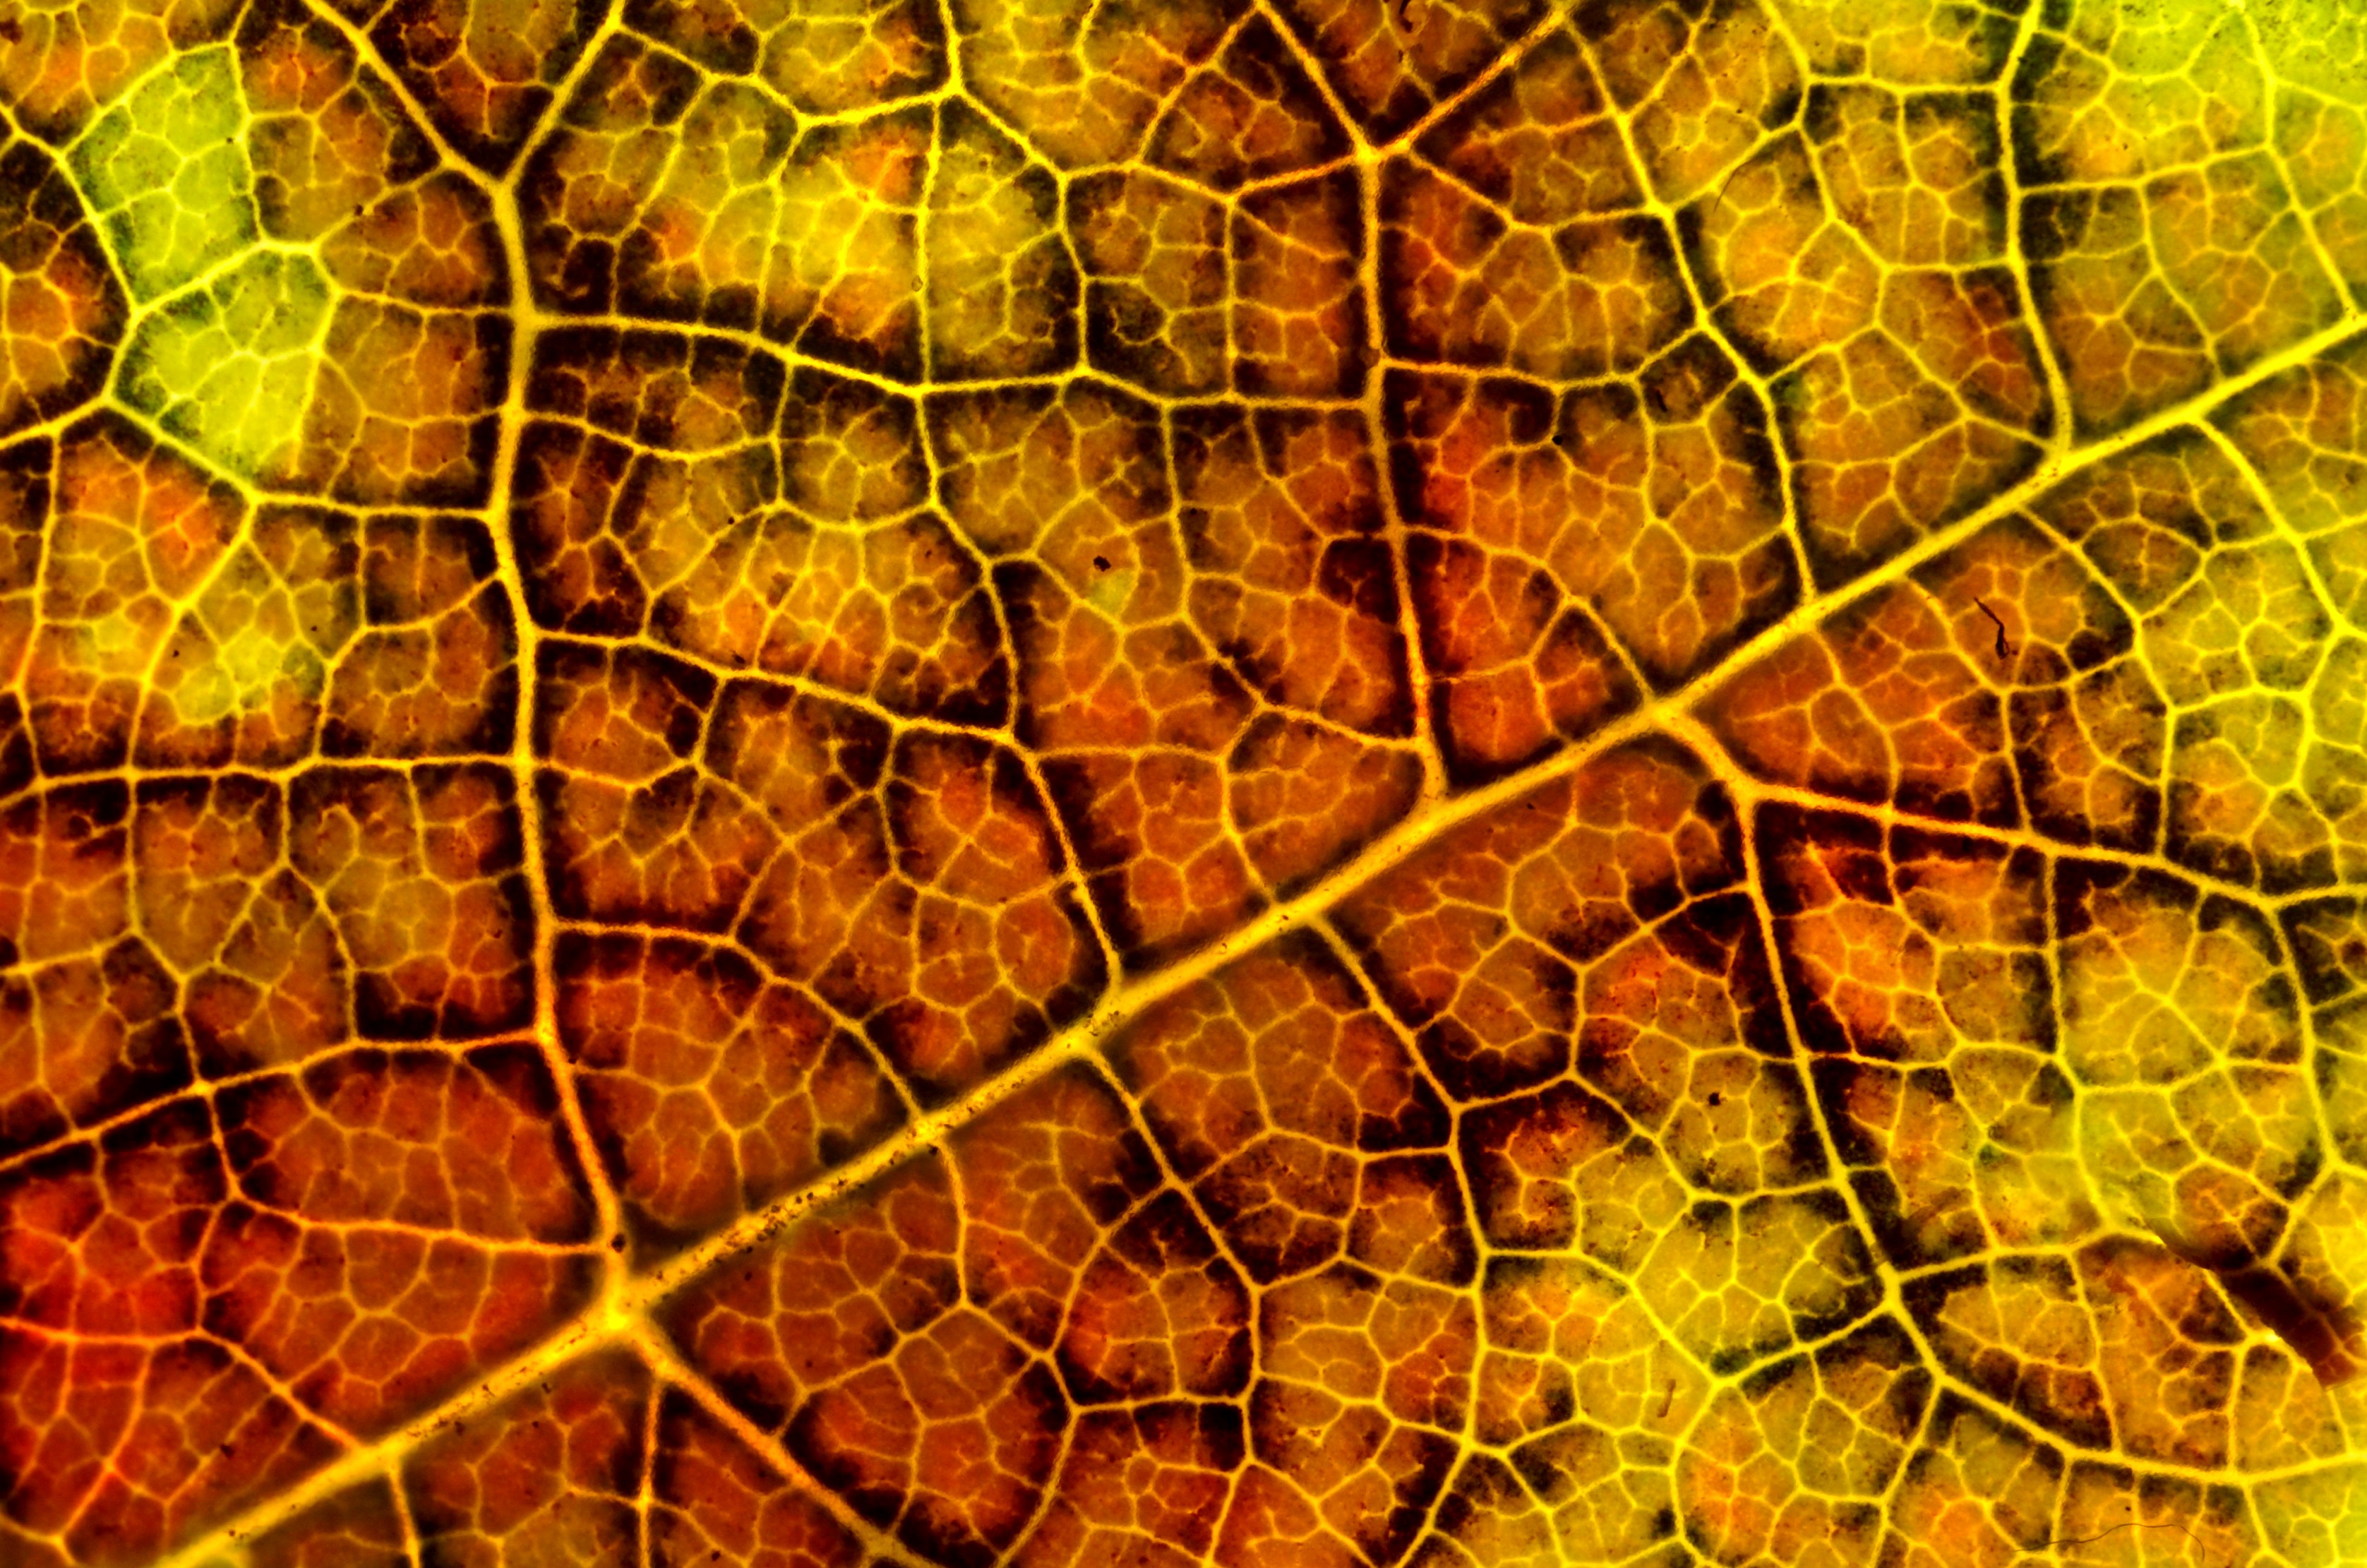
forest, branch, texture, leaf, trunk, pattern, macro, autumn, soil, reptile, leaves, fall color, fall foliage, golden autumn